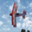
Label: airplane